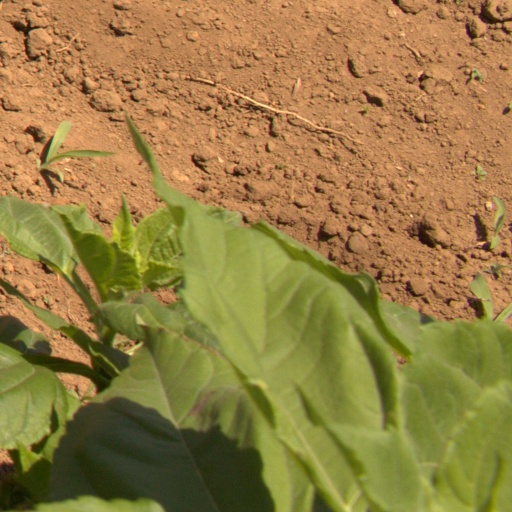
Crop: Jerusalem artichoke